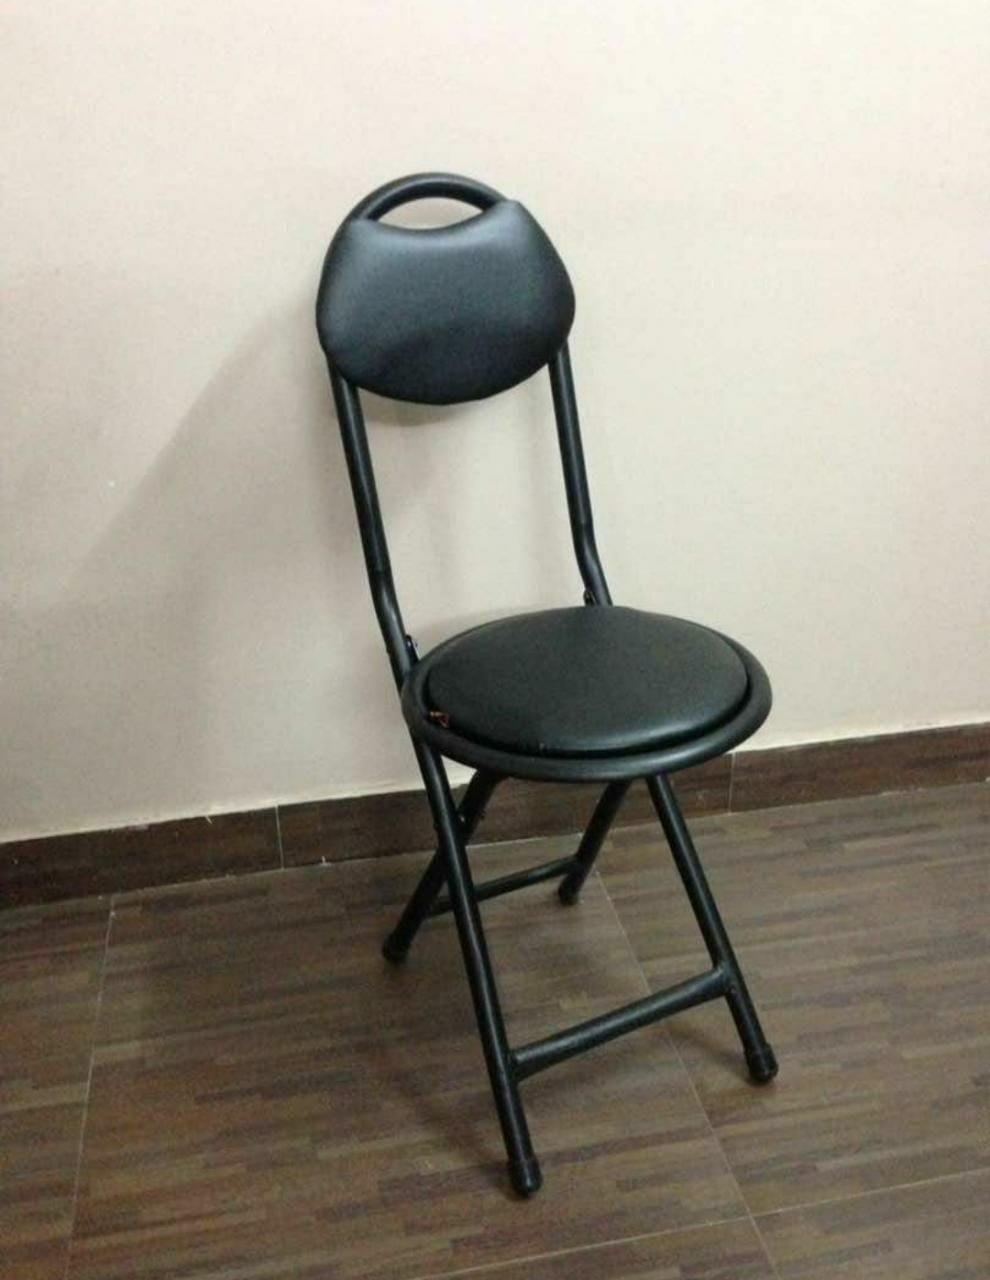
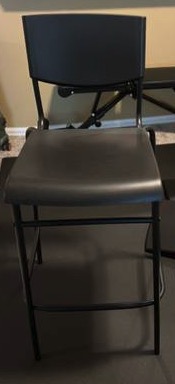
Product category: stool
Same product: no